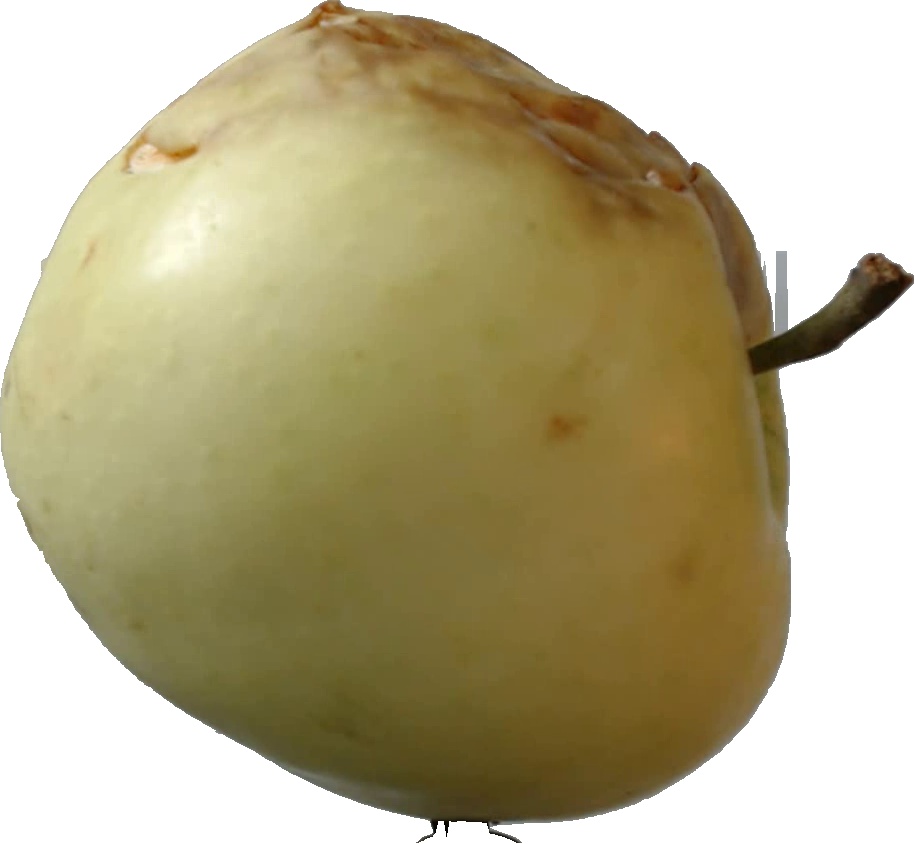
Label: apple_hit_1